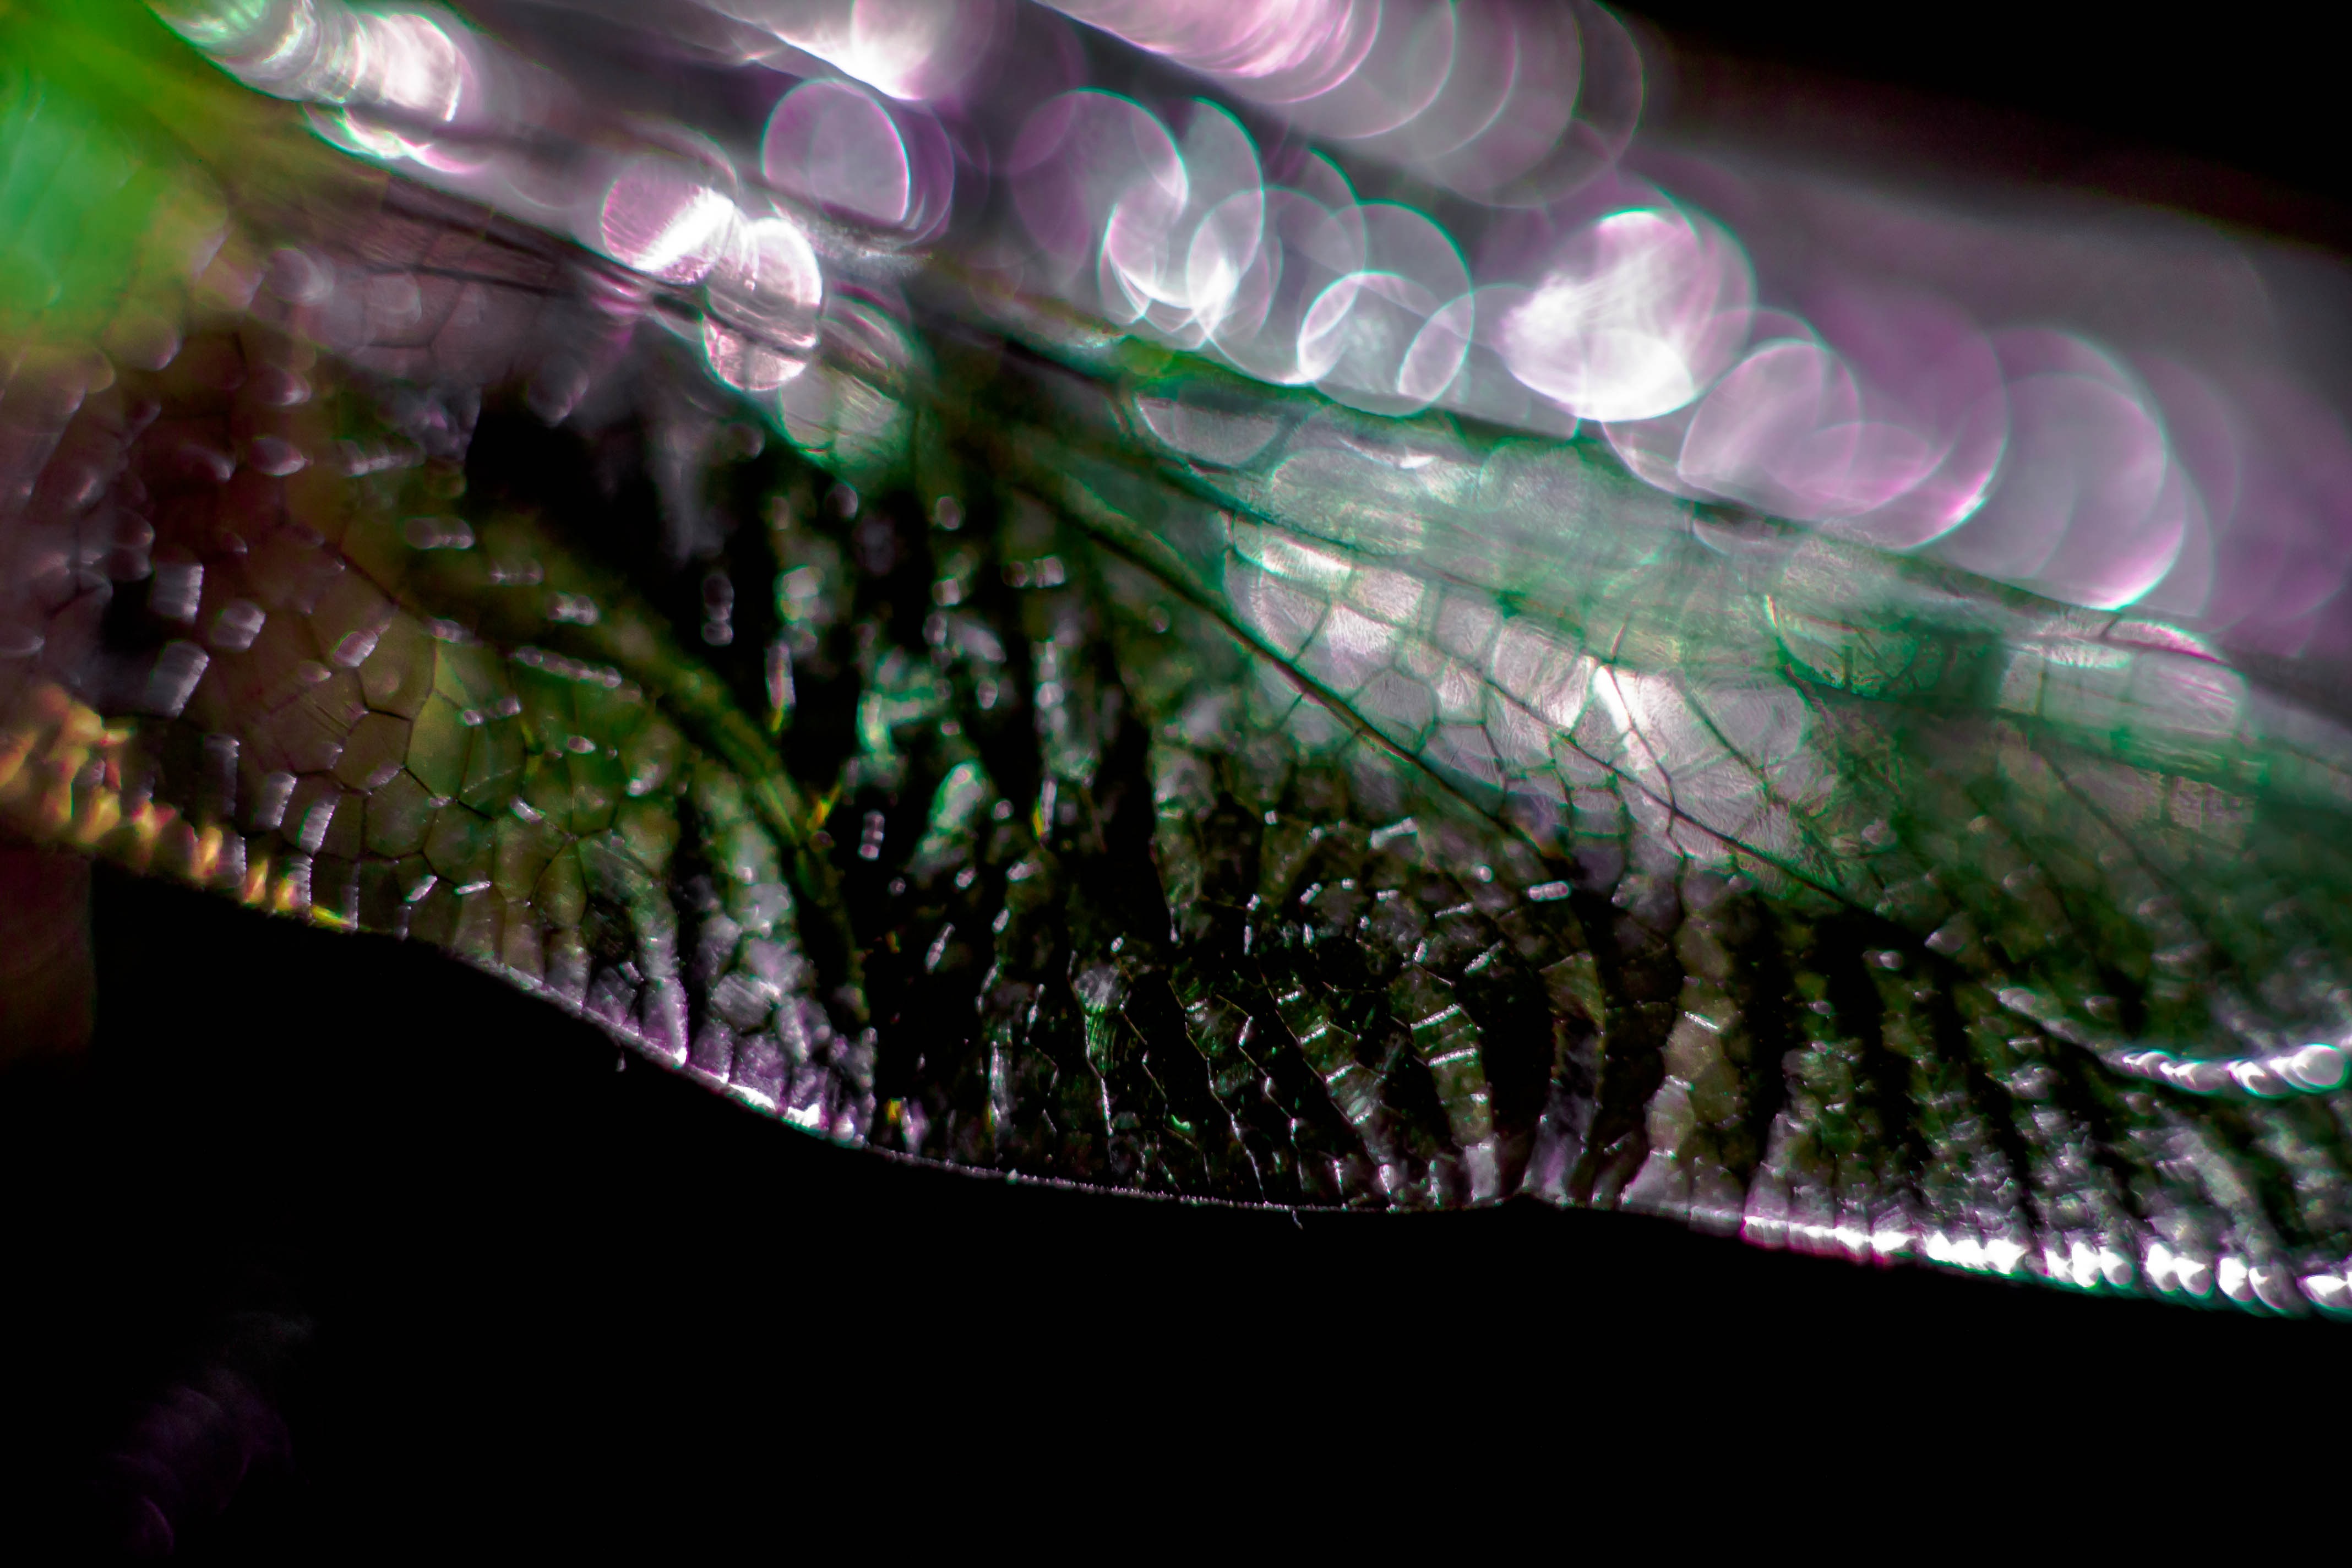
wing, light, leaf, flower, purple, wildlife, green, insect, bug, invertebrate, close up, transparent, dragonfly, macro photography, fractal art